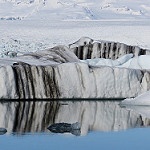
Scene: Outdoor